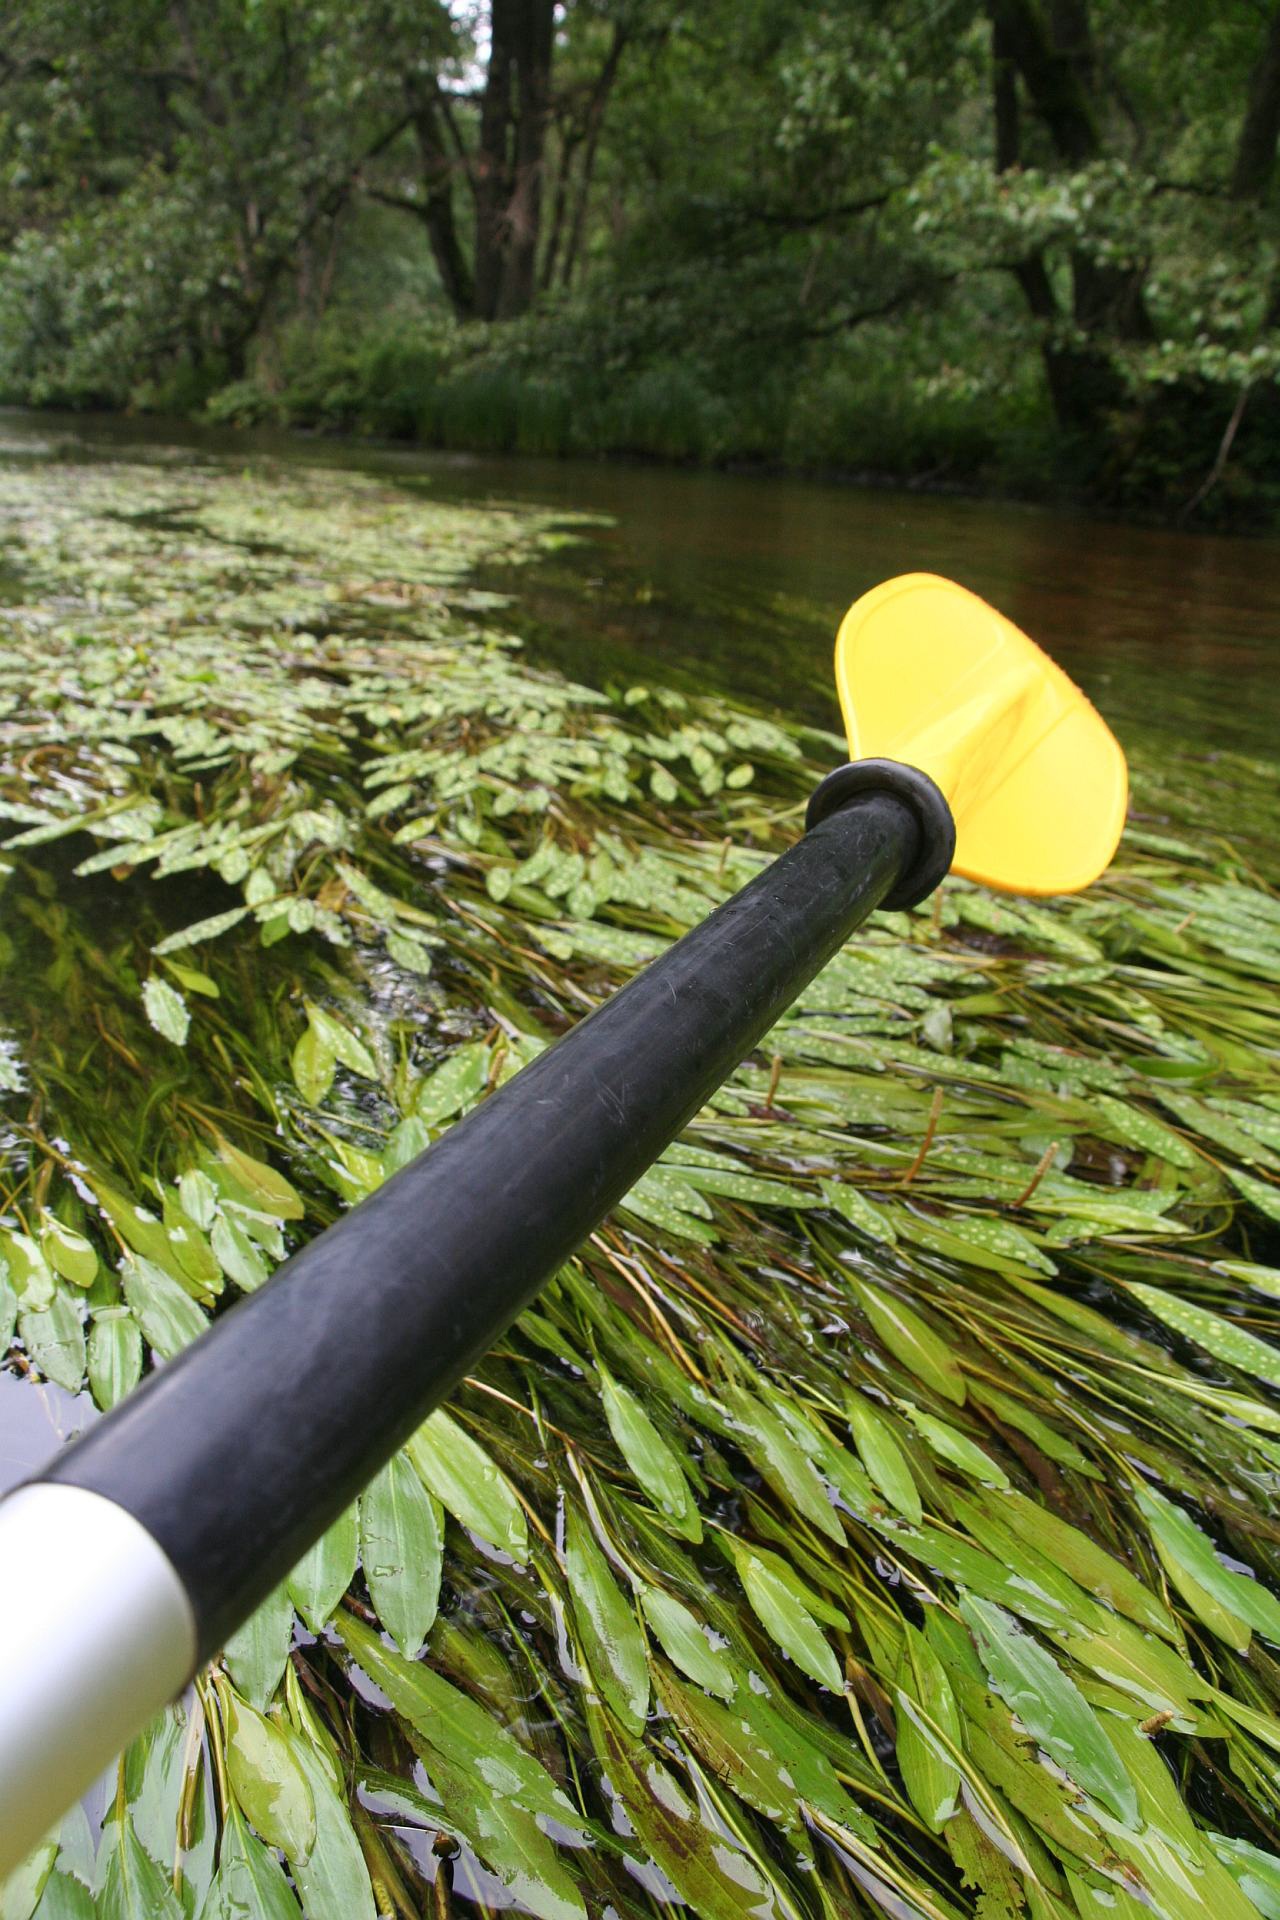
branch, lawn, river, green, paddle, tourism, poland, bamboo, kayaks, rafting, kajakowa